Transcarpathia

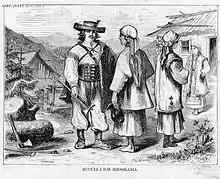
Hutsuls and their habitations, Carpathian Mountains, c. 1872

By the end of September 1991 in Zakarpattia Oblast has formed two opposing political camps. One camp pro-Ukrainian has united around the National Movement of Ukraine also included URP, DemPU, Party of Greens, Shevchenko Association of Ukrainian Language, regional branches of Prosvita, Memorial and others. The camp also supported by students of the Uzhhorod State University, several members of the Uzhhorod city council, Greek Catholic Eparchy of Mukachevo, and small faction of deputies in the regional council. The pro-Ukrainian camp was seeking to reelect the regional council. The other camp consisted of sympathizers of the regional nomenklatura officials (and formerly communist) who were supported by Association of Carpatho-Rusyns, later it was joined by KMKSZ (Association of Hungarian Culture of Zakarpattia). The latter camp also was supported by the Zakarpattia eparchy of Russian Orthodox Church, selected members of the Greek Catholic Eparchy of Mukachevo as well as by the majority of the regional council. The camp was aimed to prevent reelection of the regional council and obtain autonomous status for the region.